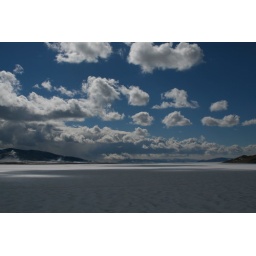
Puffy white clouds over white lake (Terkhiin Tsagaan Nuur) Mongolia